Bending (metalworking)

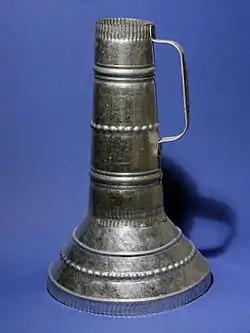
A chimney starter, a sample product of bending

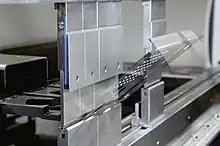
Bending process

Bending is a manufacturing process that produces a V-shape, U-shape, or channel shape along a straight axis in ductile materials, most commonly sheet metal. Commonly used equipment include box and pan brakes, brake presses, and other specialized machine presses. Typical products that are made like this are boxes such as electrical enclosures and rectangular ductwork.